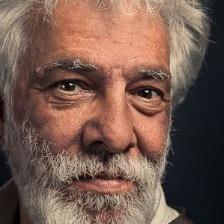
Label: faces